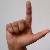
The image shows a hand gesture representing the letter 'L' in Indian Sign Language.